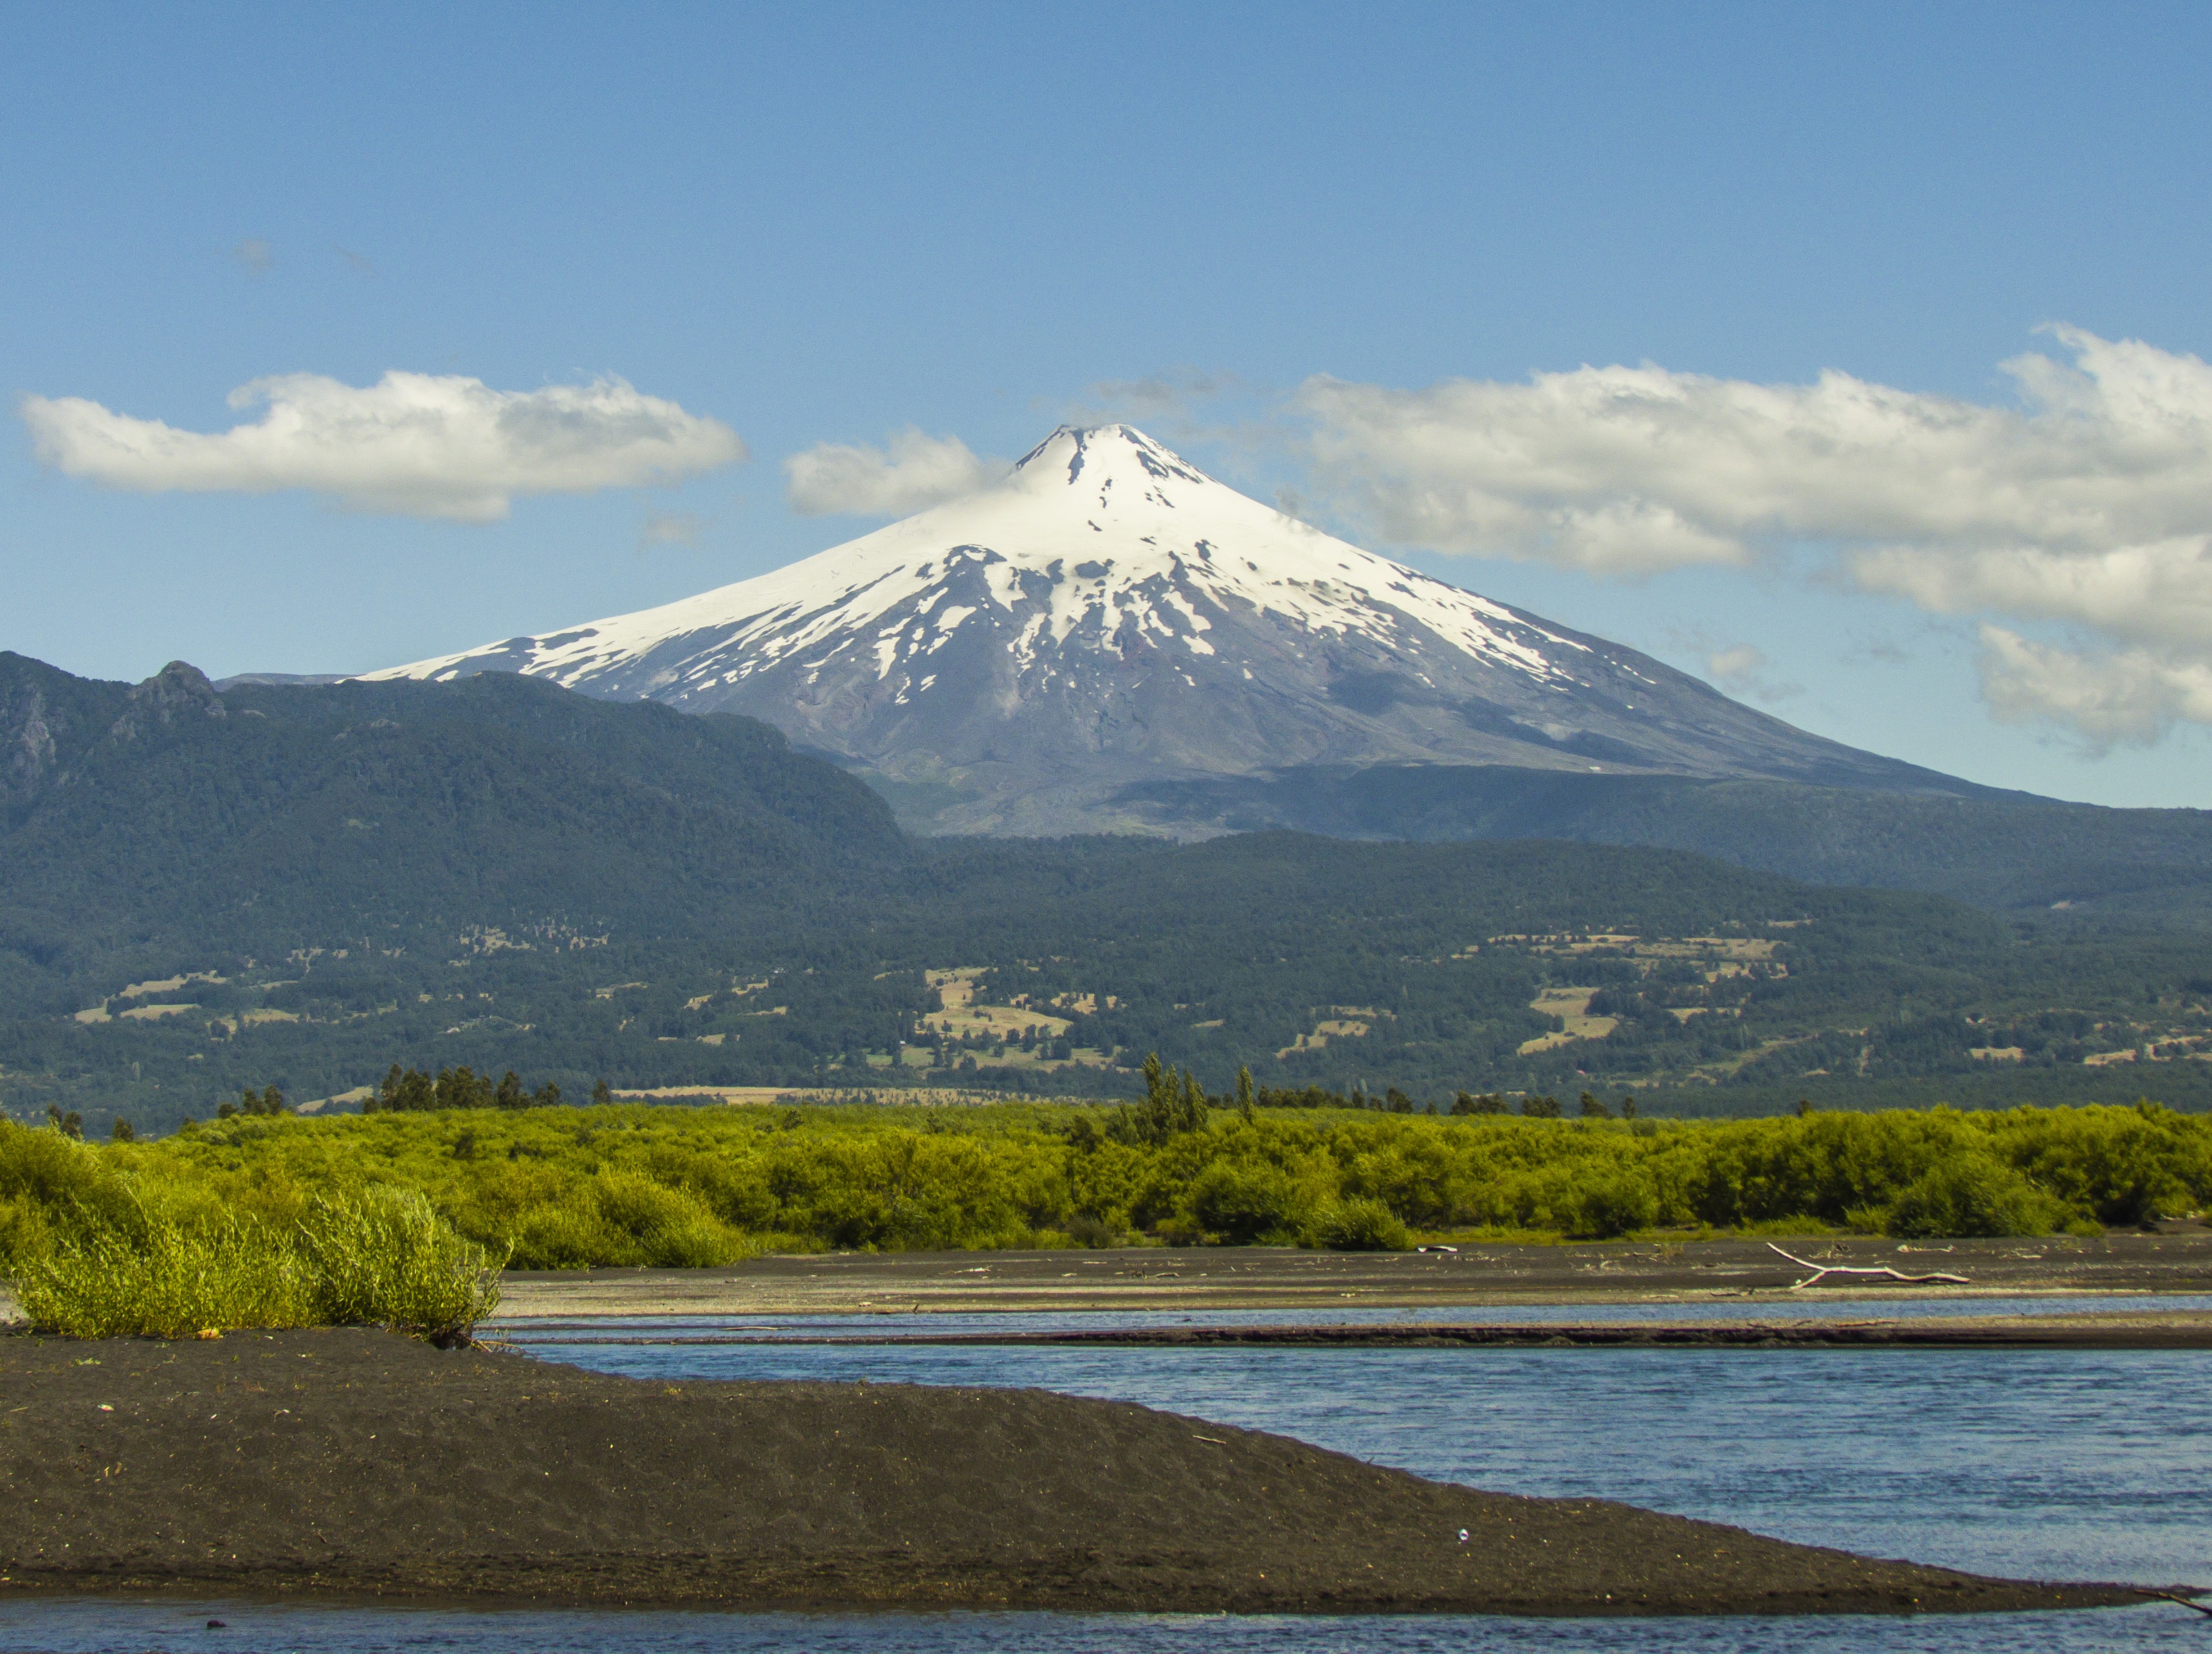
landscape, nature, wilderness, mountain, cloud, hill, lake, mountain range, volcano, reservoir, highland, chile, mountains, plateau, fell, loch, villarica, landform, geographical feature, mountainous landforms, volcanic landform, rucapillan